Palace of the Count of Buenavista

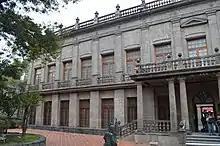
The Palace of the Count of Buenavista

The Palace of the Count of Buenavista is a Mexican historical building located in Cuauhtémoc (one of the 16 boroughs of Mexico City), precisely at 50 Puente de Alvarado Street, in the Tabacalera neighborhood. It was built between the end of the 18th century and the beginning of the 19th century to serve as the future residence of the Count of Buenavista, who however never lived there. Since 1968 it houses the National Museum of San Carlos. It was declared a historical monument on March 28, 1932.